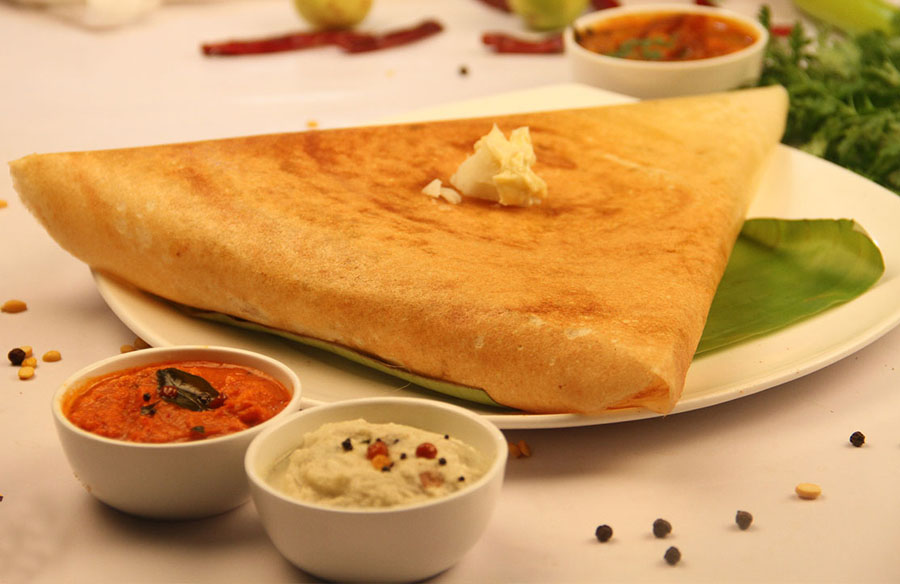
Dish: masala_dosa